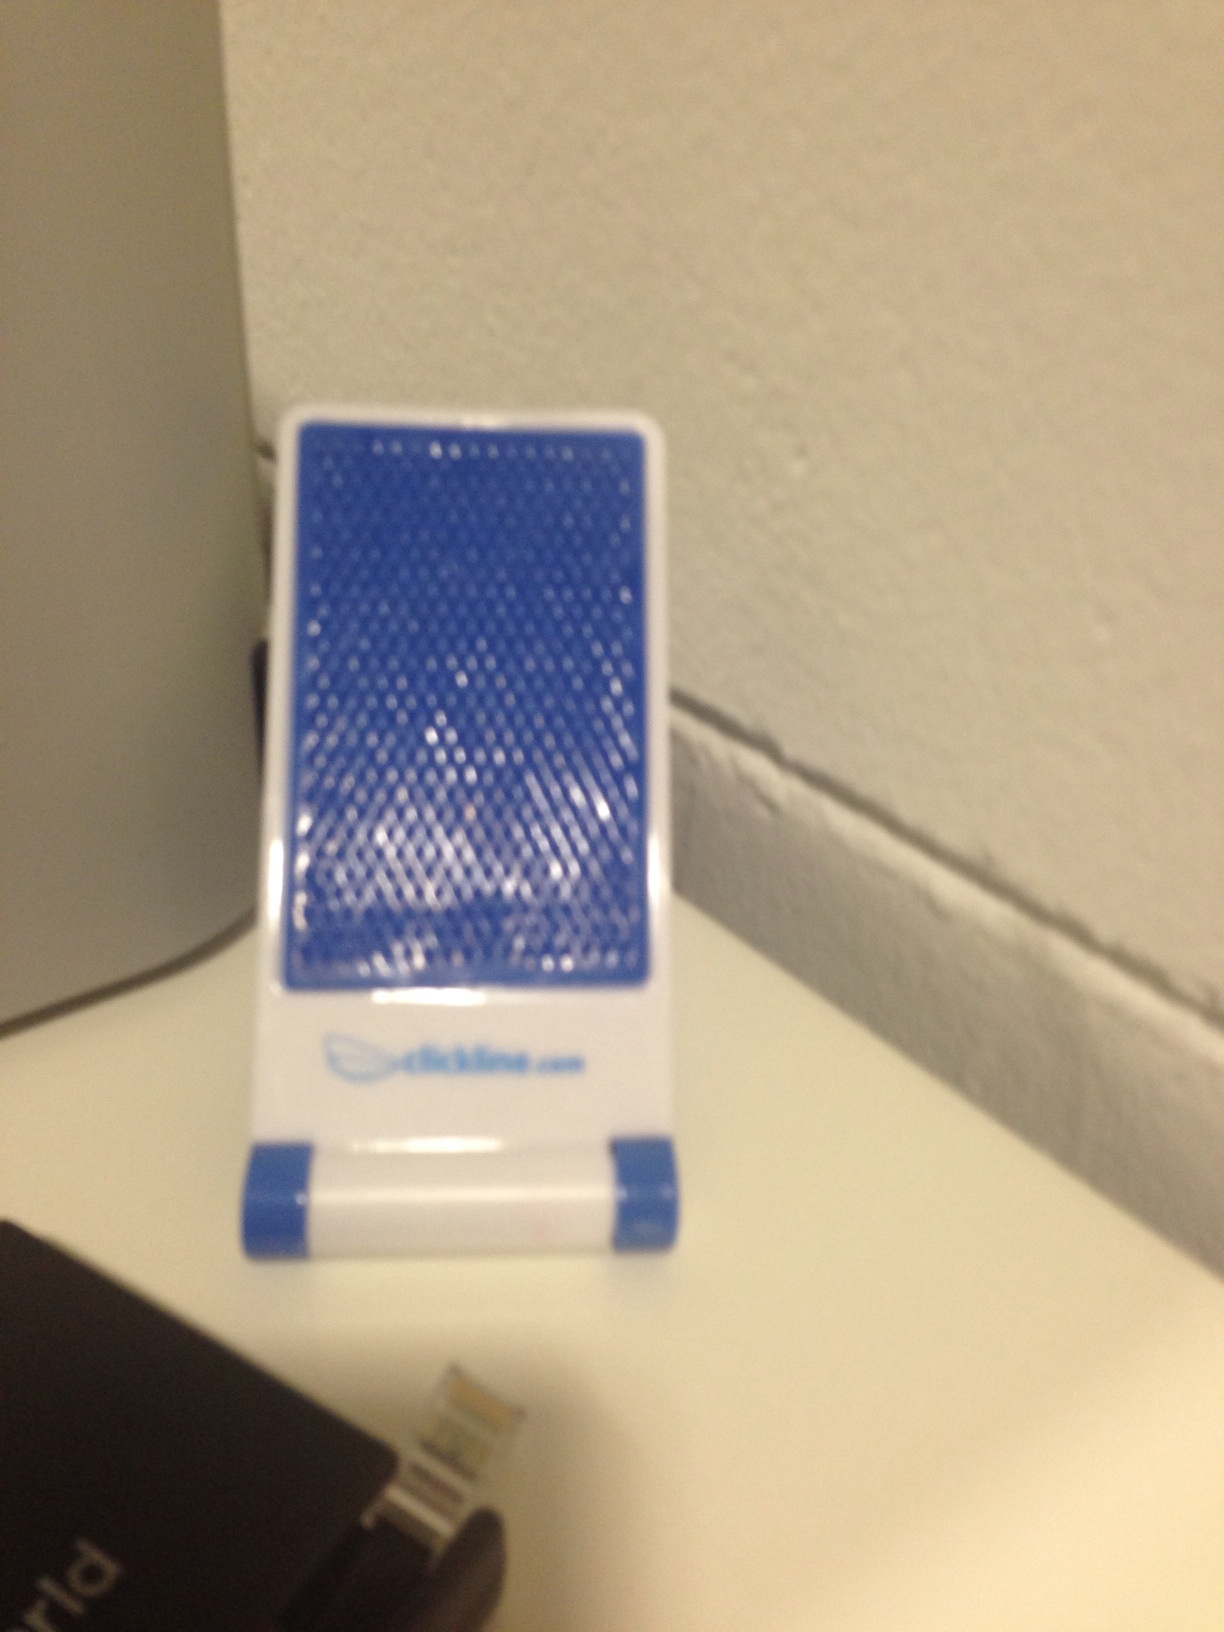Question: What color is this?
Answer: blue white